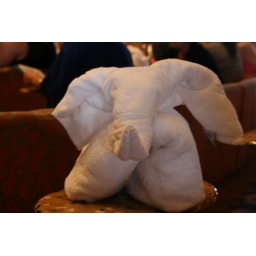
the towel folded elephant by me